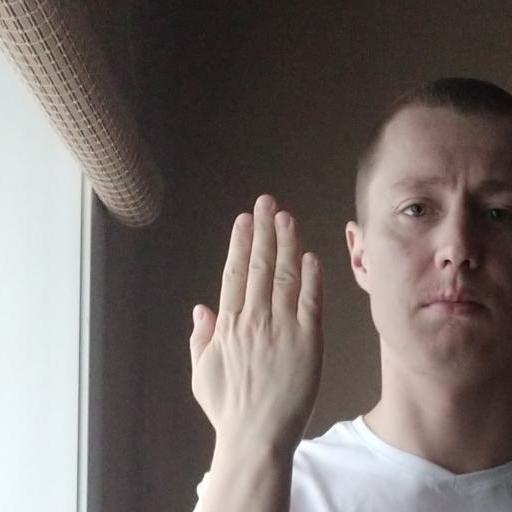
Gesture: stop_inverted